John Engler

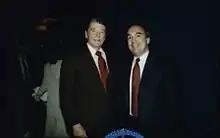
Engler with President Ronald Reagan in 1988

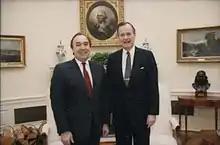
Engler with President George H. W. Bush in 1991

Engler's administration was characterized by privatization of state services, income tax reduction, a sales tax increase, educational reform, welfare reform, and major reorganization of executive branch departments.